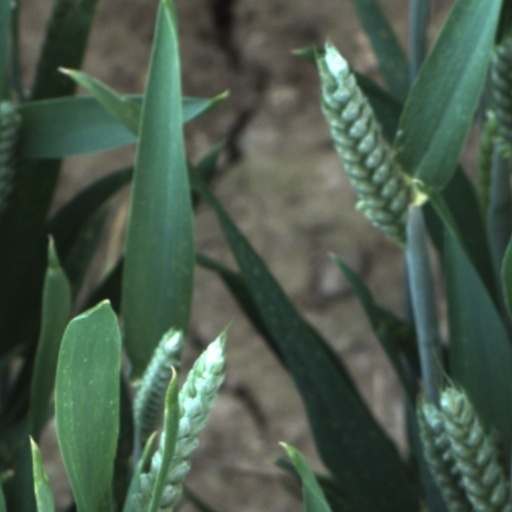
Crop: wheat